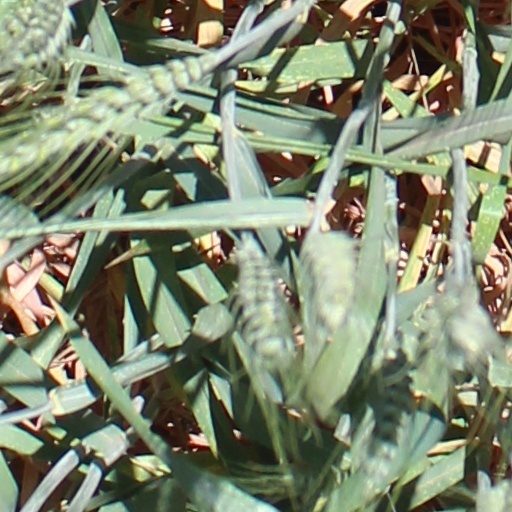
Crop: wheat